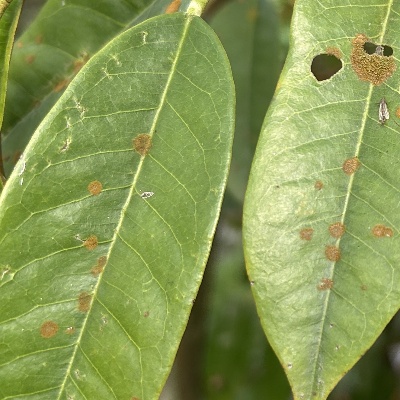
Label: Leaf_Algal